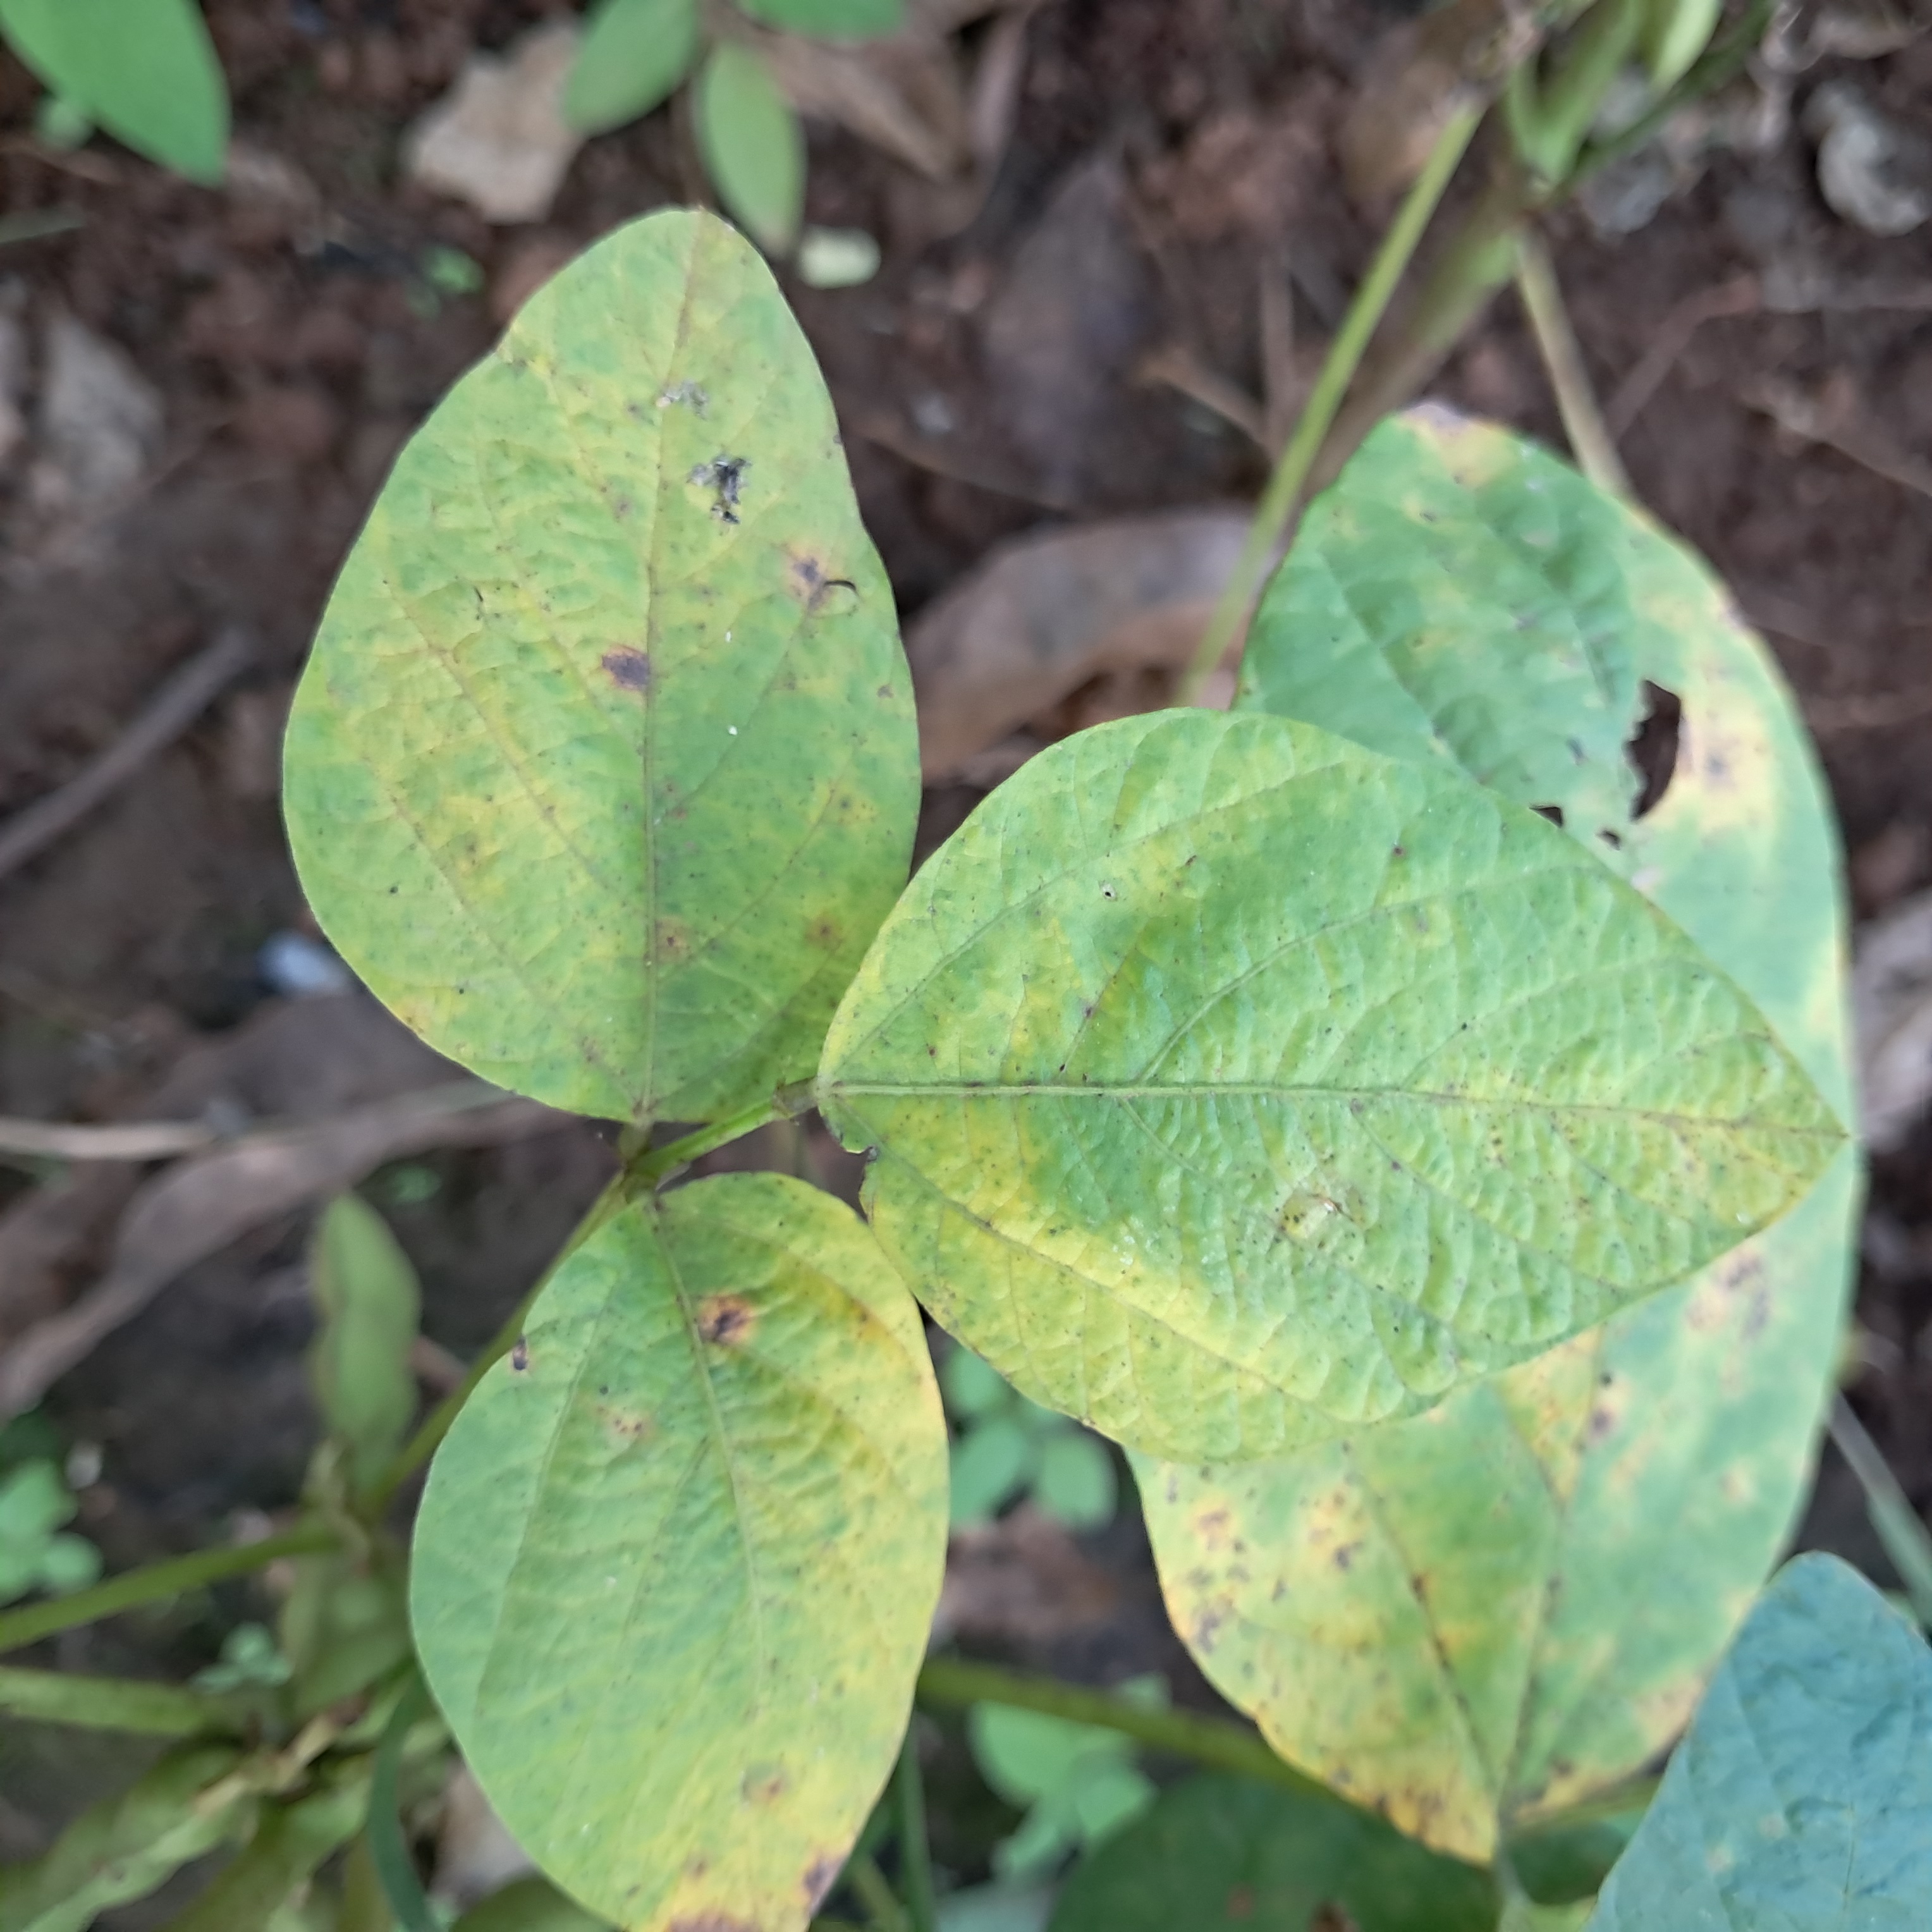
Label: Mosaic